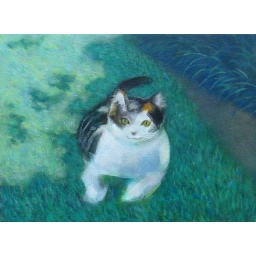
acrylic on canvas 12 x 9. My friend's cat in Japan is comfortably resting on grass on a sunny day.